Secondary surveillance radar

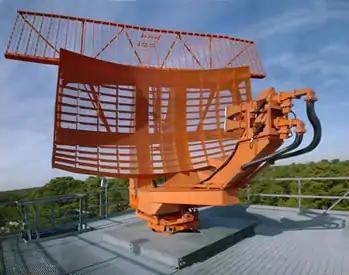
Secondary surveillance radar antenna "(flat rectangle, top)" mounted on an ASR-9 primary airport surveillance radar antenna "(curved rectangle, bottom)".

The need to be able to identify aircraft more easily and reliably led to another wartime radar development, the Identification Friend or Foe (IFF) system, which had been created as a means of positively identifying friendly aircraft from unknowns. This system, which became known in civil use as secondary surveillance radar (SSR), or in the US as the air traffic control radar beacon system (ATCRBS), relies on a piece of equipment aboard the aircraft known as a "transponder". The transponder is a radio receiver and transmitter pair which receives on 1030 MHz and transmits on 1090 MHz. The target aircraft transponder replies to signals from an interrogator (usually, but not necessarily, a ground station co-located with a primary radar) by transmitting a coded reply signal containing the requested information.